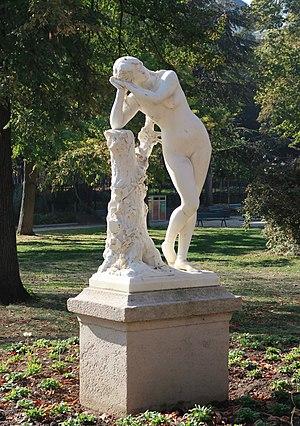
Méditation, statue de Tony Noël, jardin du Ranelagh (Paris, 16e).
Edme-Anthony-Paul Noël, dit Tony Noël, est un sculpteur français né le 24 janvier 1845 à Paris, et mort le 3 octobre 1909 à Villebon-sur-Yvette.